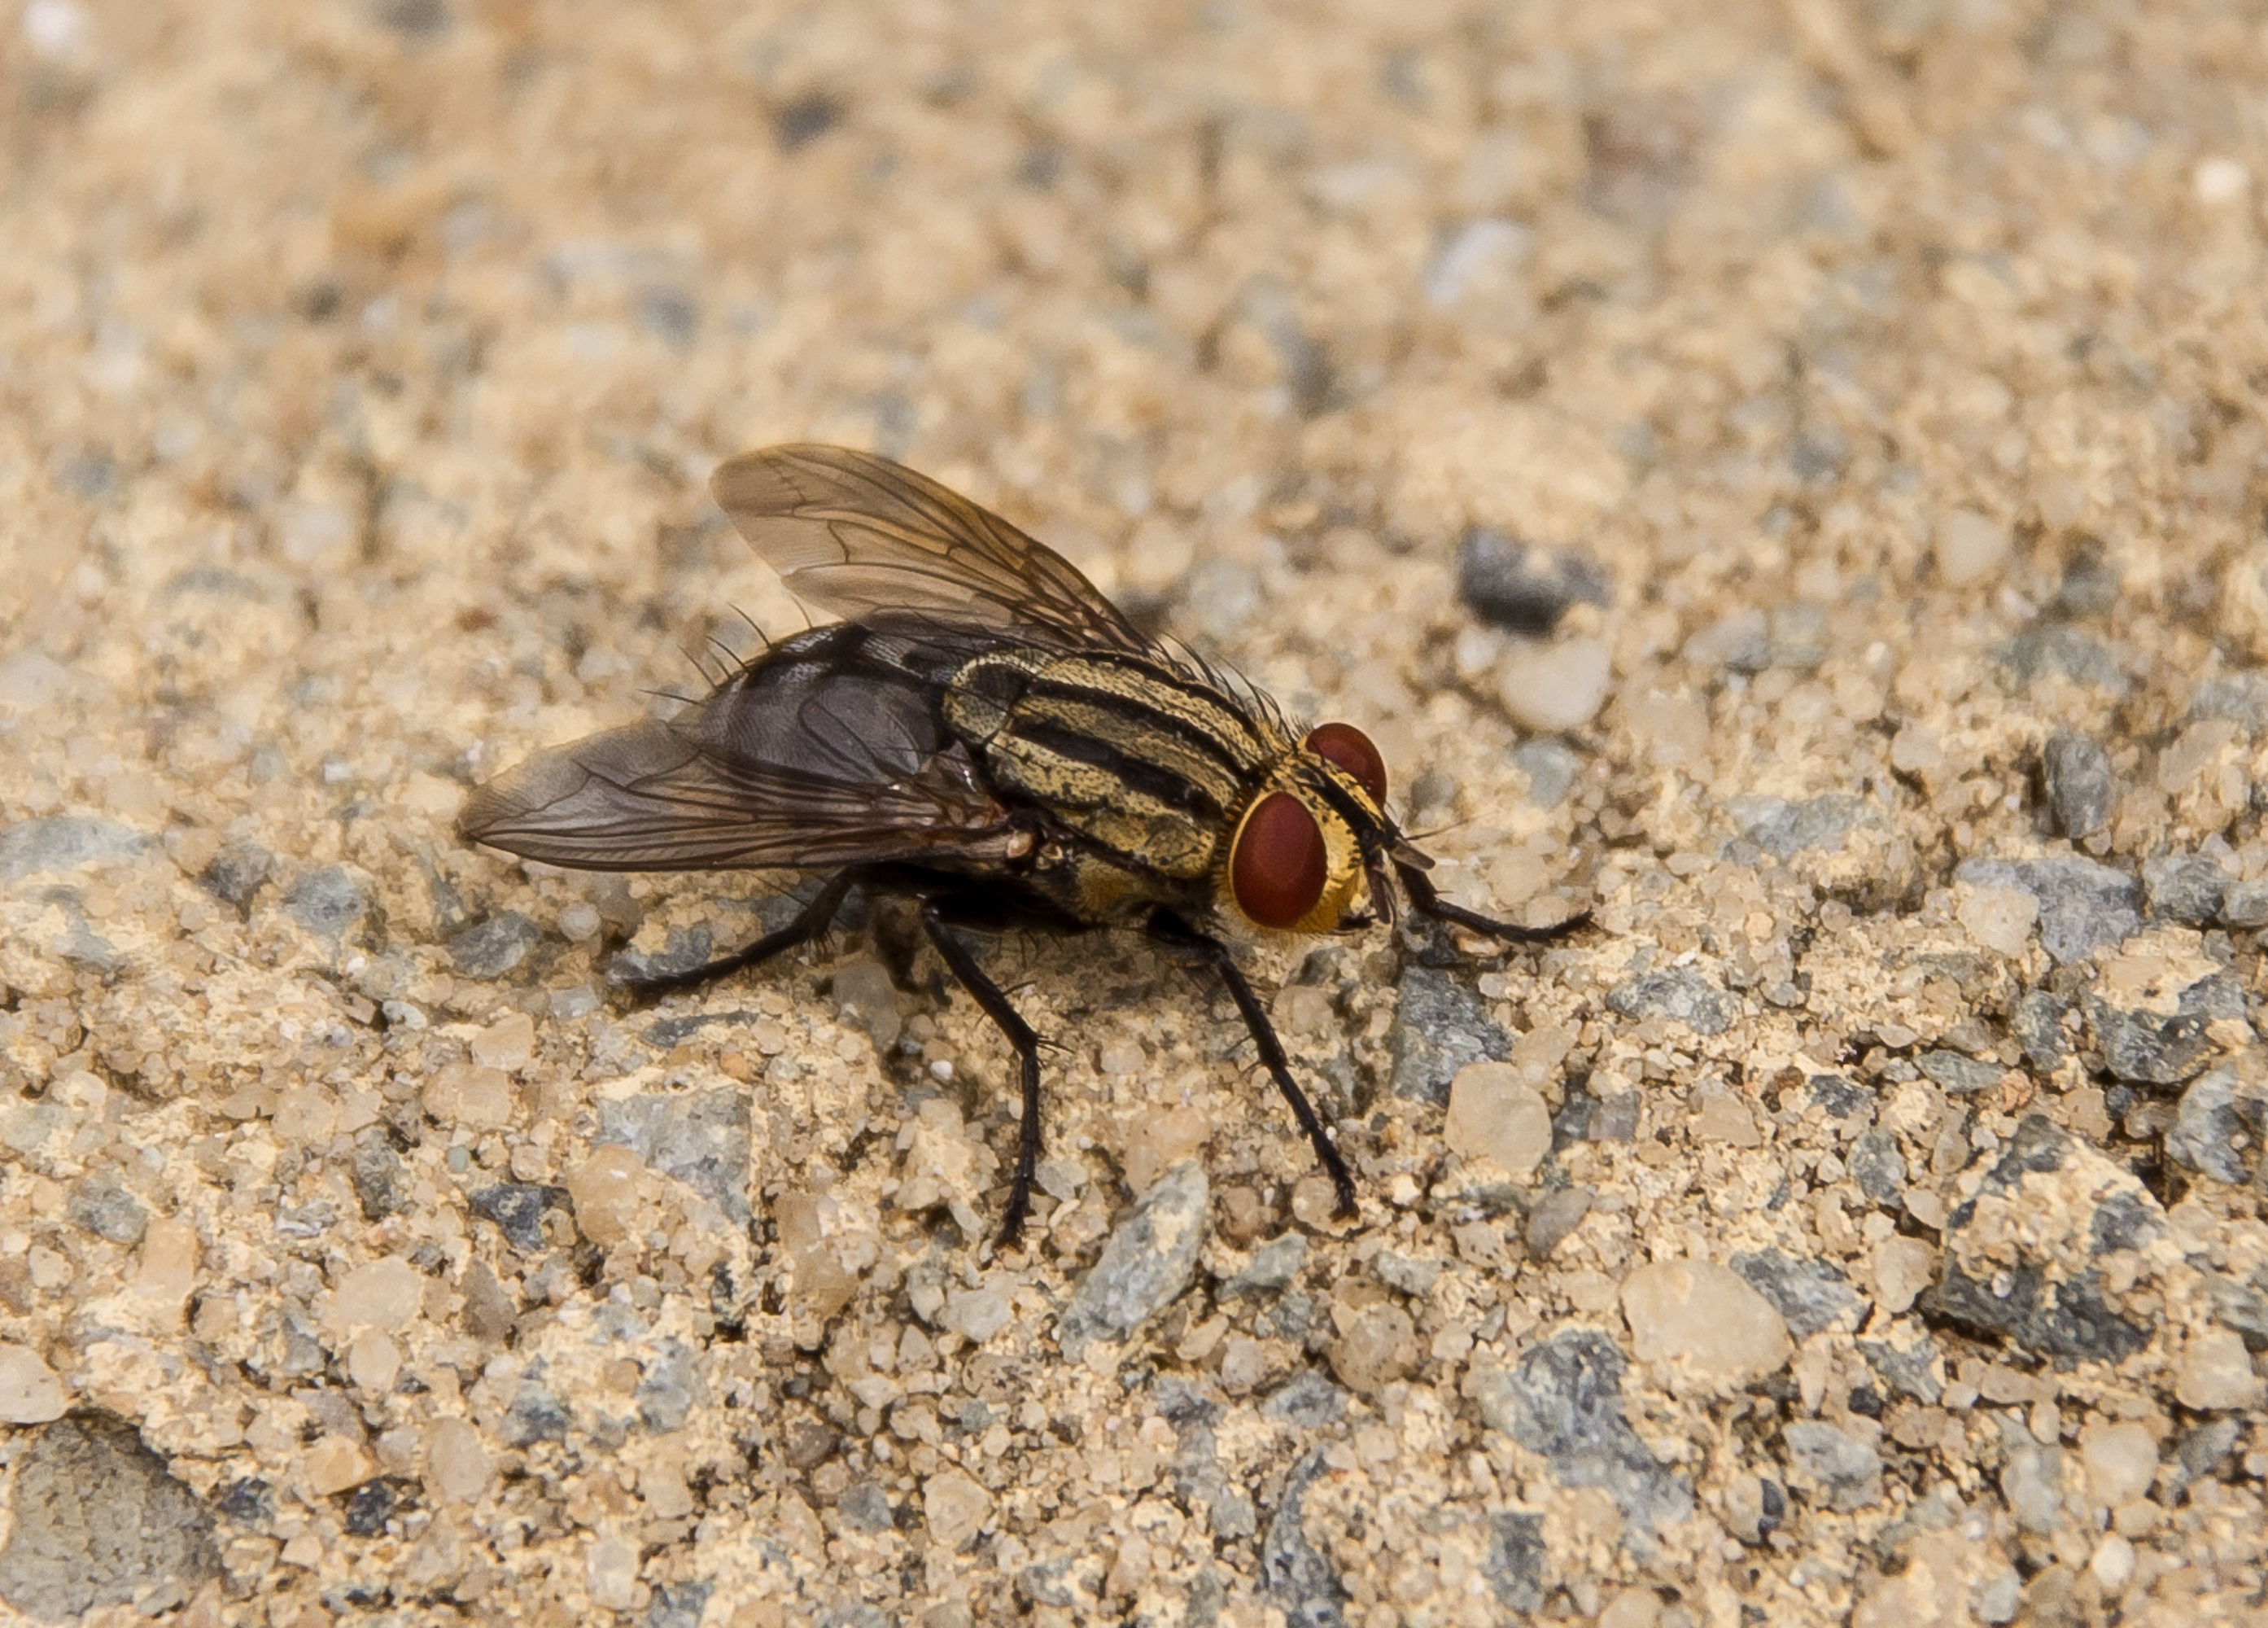
fly, insect, brown, fauna, invertebrate, close up, australia, eyes, wings, stripes, pest, macro photography, arthropod, dung beetle, membrane winged insect